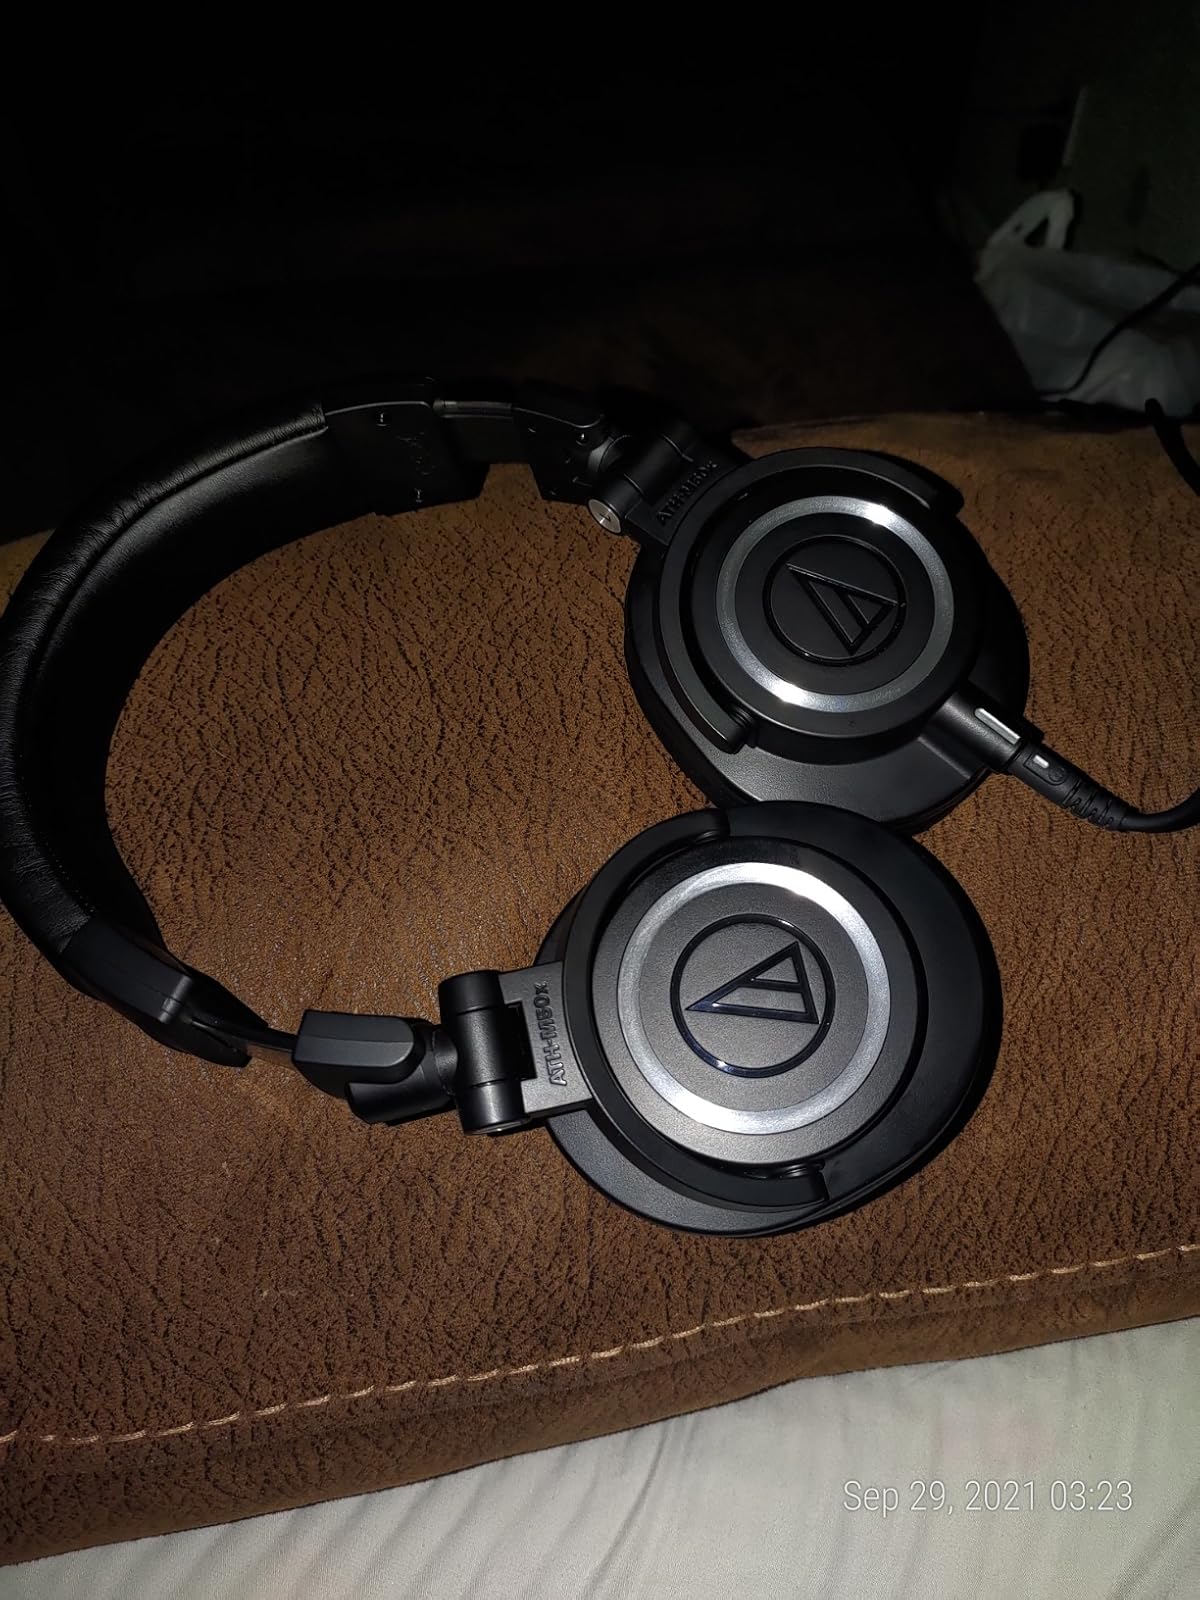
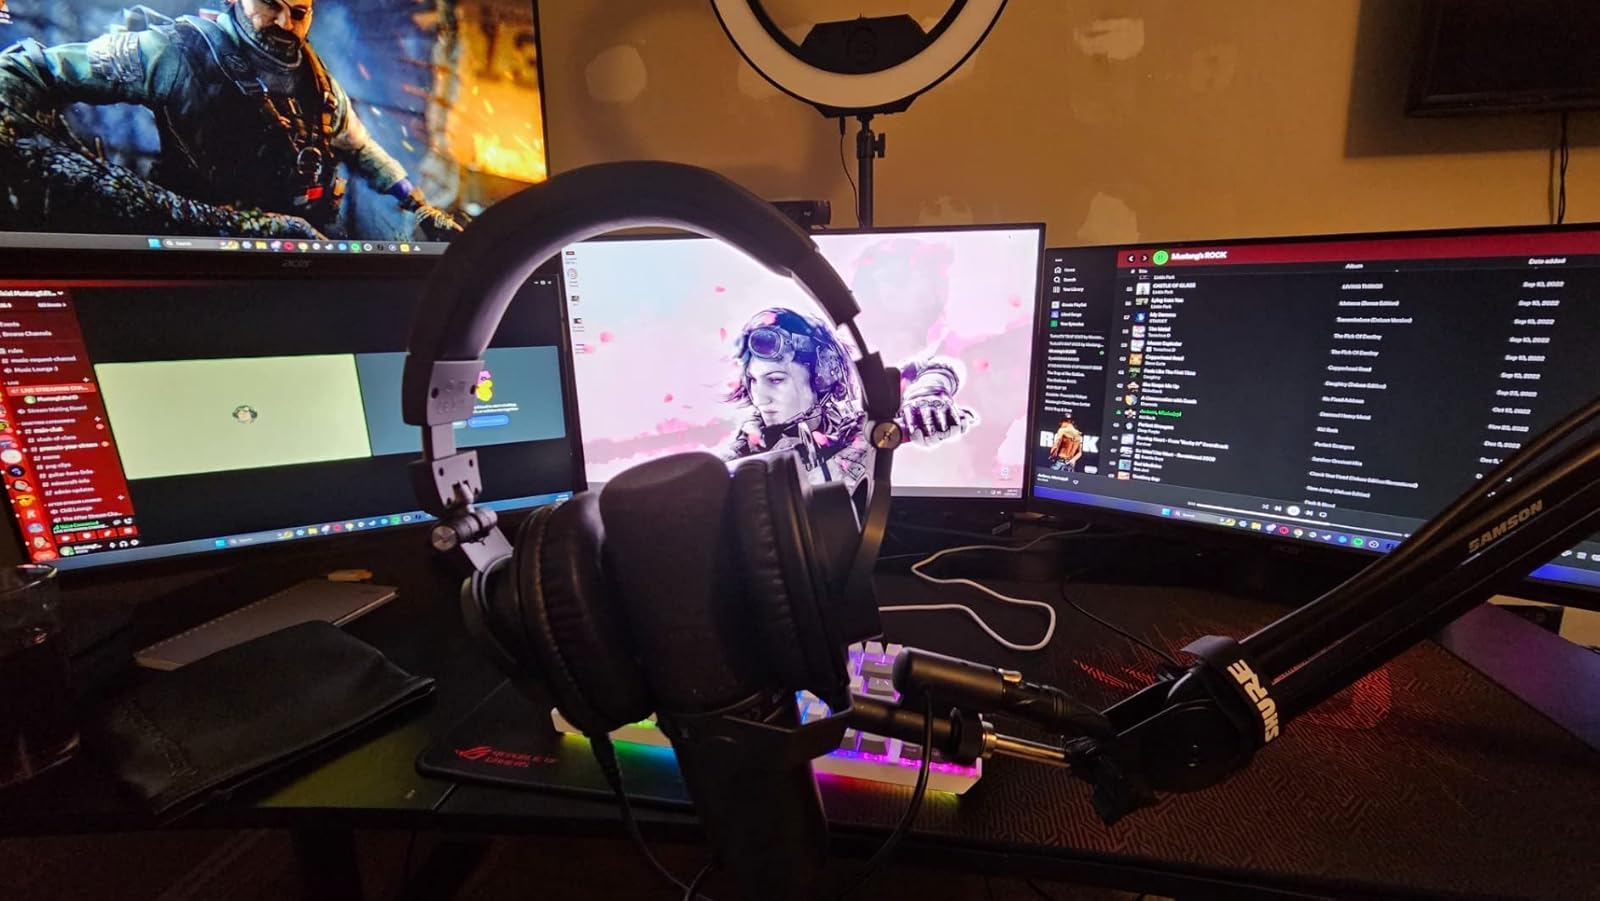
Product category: headphones
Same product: yes